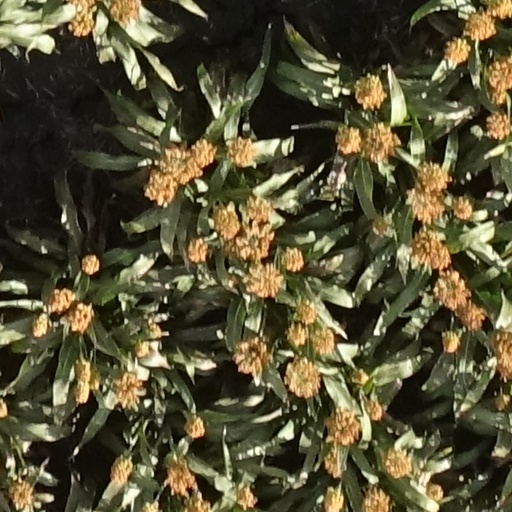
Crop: sorghum